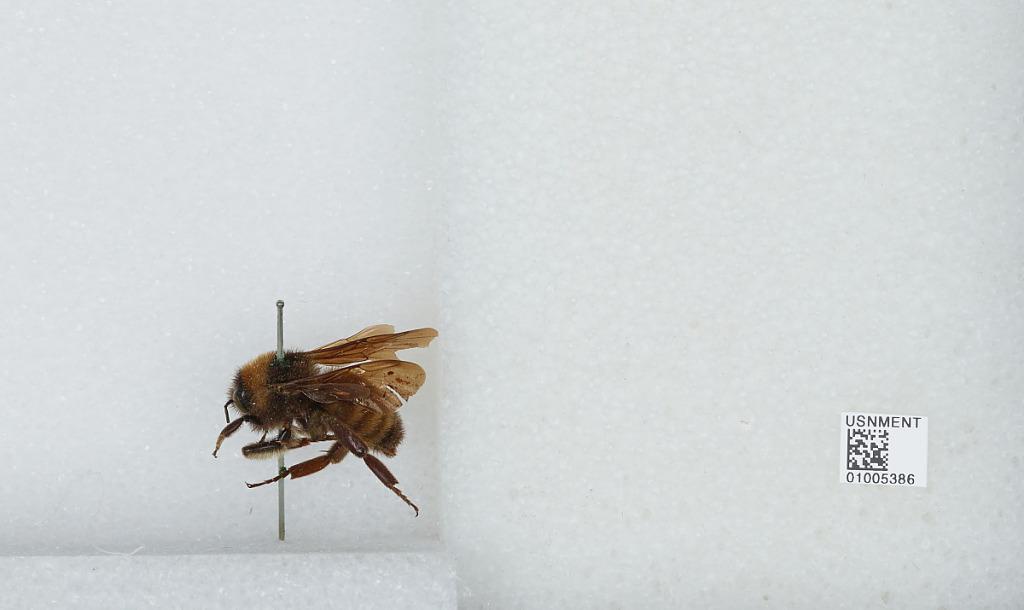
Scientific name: Bombus (Fervidobombus) fervidus fervidus (Fabricius)